Quapaw

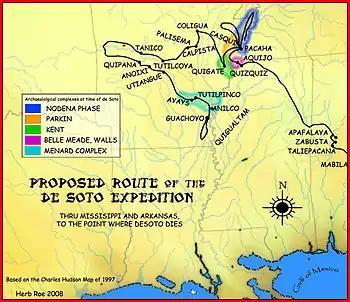
Map of the De Soto expedition through Mississippi and Arkansas

In 1541, when the Spanish explorer Hernando de Soto led an expedition that came across the town of "Pacaha" (also recorded by Garcilaso as "Capaha"), between the Mississippi River and a lake on the Arkansas side, apparently in present-day Phillips County. His party described the village as strongly palisaded and nearly surrounded by a ditch. Archaeological remains and local conditions bear out the description. If the migration from the Ohio Valley preceded the "entrada", these people may have been the proto-Quapaw. It is notable that the only chronicler of Indigenous heritage described this people as the Capaha. It is notable that this chronicler was often more accurate when recording tribal information. Regardless, Dr. Rankin hypothesized that the Capaha may have been Tunica based on limited evidence of a single name found in a later Portuguese account, for which the original cursive is not recorded. Archeological sites around 1300 in the region have produced pipes, hides, and other items which are strongly associated with an influx of Dhegiha people that would be the Quapaw.